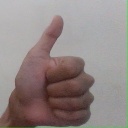
अक्षर: थ